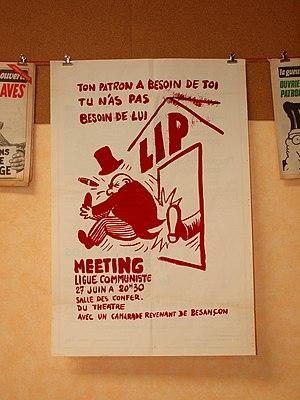
Exposition Mai 68 et la suite..., à Villeneuve-la-Guyard (Yonne, France) , du 22 au 29 mai 2018
Lip est une manufacture horlogère française fondée en 1867 qui est originaire de Besançon. Elle a possédé ses derniers ateliers dans la zone industrielle de Palente avant sa liquidation judiciaire en 1977.